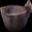
Label: bowl